E. W. Bliss Company

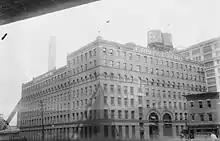
Bliss Torpedo Works, Brooklyn

The E. W. Bliss Company was a manufacturer of machine tools founded by Eliphalet Williams Bliss. The company was based in Brooklyn, New York and relocated to Hastings, Michigan in 1919.